Chrysaora fuscescens

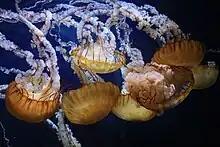

In common with other cnidaria, "Chrysaora fuscescens" are carnivorous animals. They catch their prey by means of cnidocyst (or nematocyst) -laden tentacles that hang down in the water. The toxins in their nematocysts are effective against both their prey and humans, though it is typically nonlethal to the latter. Because "C. fuscescens" cannot chase after their prey, they must eat as they drift. By spreading out their tentacles like a large net, the sea nettle is able to catch food as it passes by. When prey brushes up against the tentacles, thousands of nematocysts are released, launching barbed stingers which release a paralyzing toxin into the quarry. The oral arms begin digestion as they transport the prey into the sea nettle's mouth.